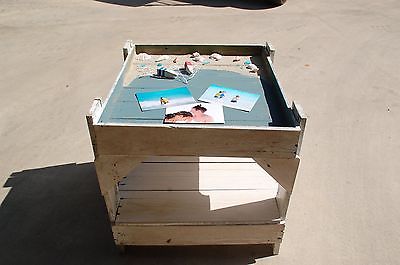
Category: table